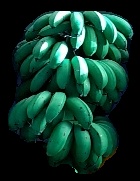
Variety: rasbale
Grade: grade2